Holberg (crater)

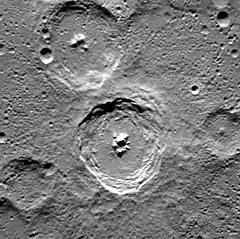
MESSENGER NAC image. Holberg is at top, and Spitteler is below center.

Holberg is a crater on Mercury. Its name was adopted by the International Astronomical Union in 1976. Holberg is named for the Dano-Norwegian writer Ludvig Holberg, who lived from 1684 to 1754.